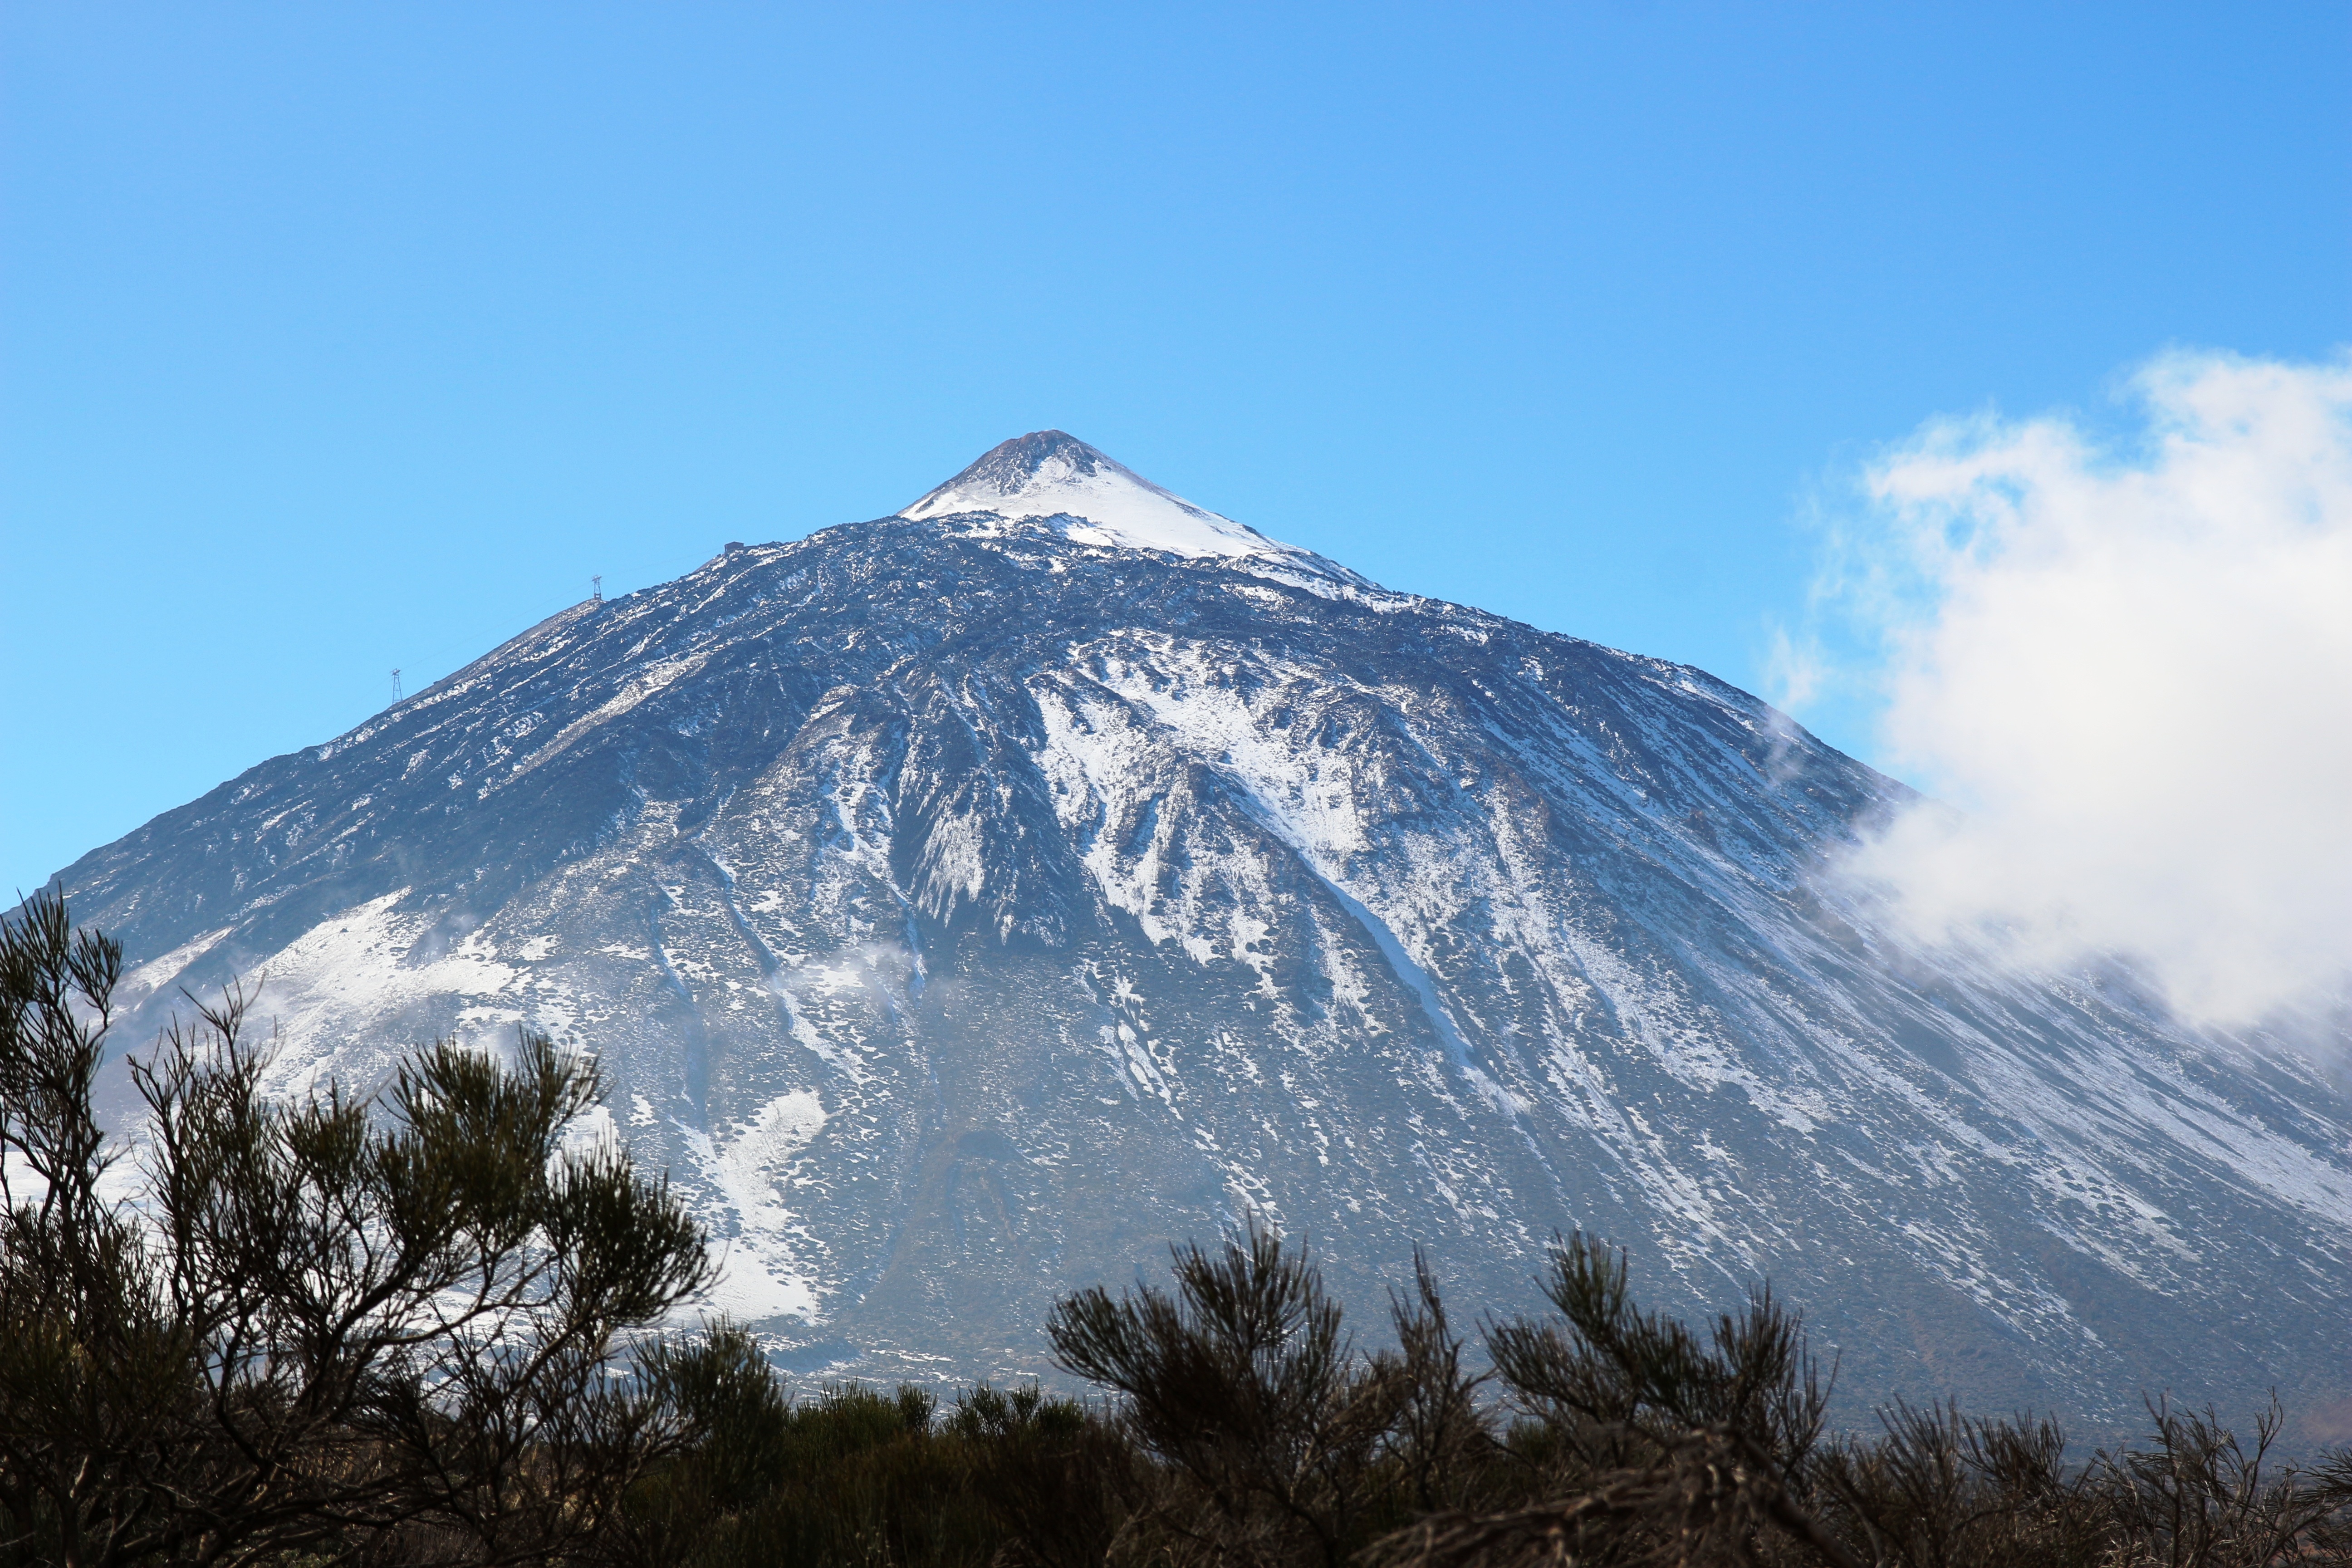
landscape, nature, wilderness, mountain, snow, mountain range, volcano, national park, ridge, summit, spain, plateau, tenerife, fell, volcanic, canary islands, teide, landform, stratovolcano, teide national park, 3718, teyde, 3718 m, 3718 meter, geographical feature, mountainous landforms, volcanic landform, shield volcano